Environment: real
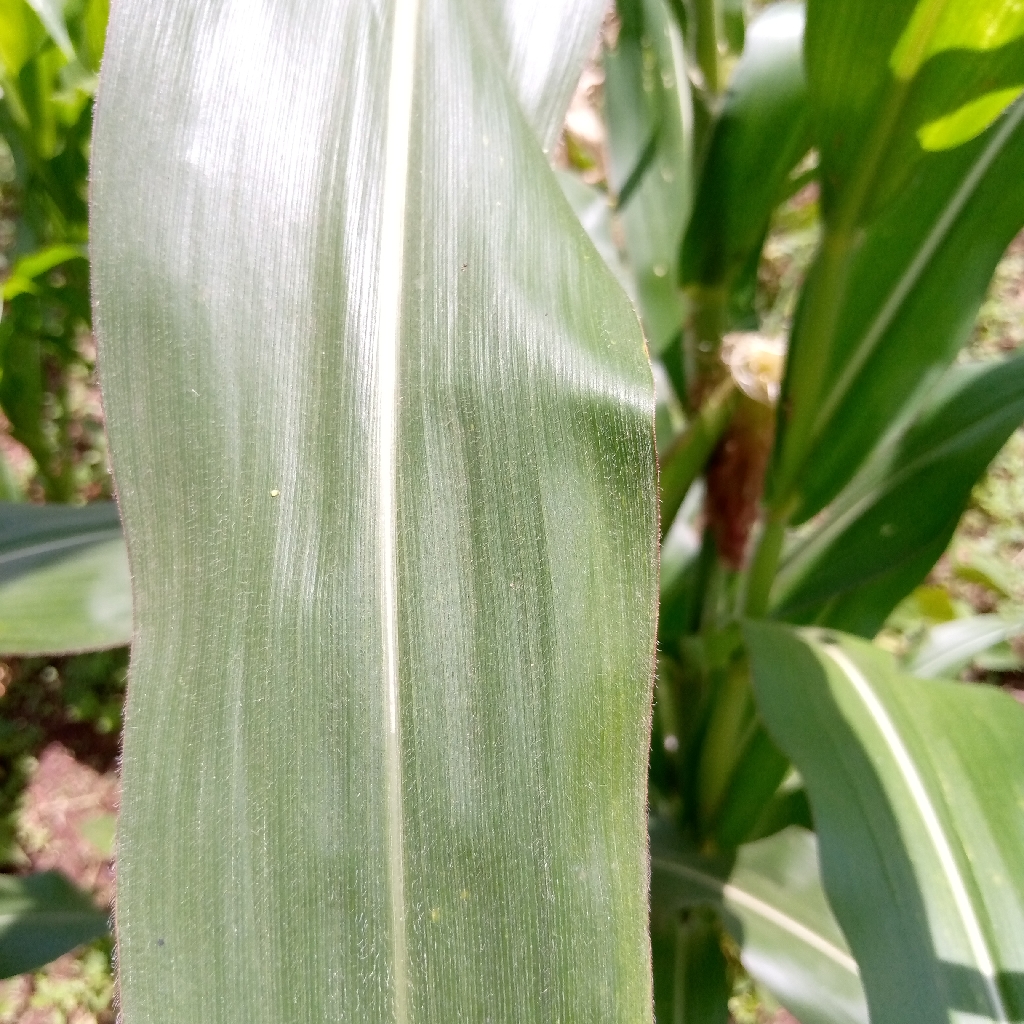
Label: healthy